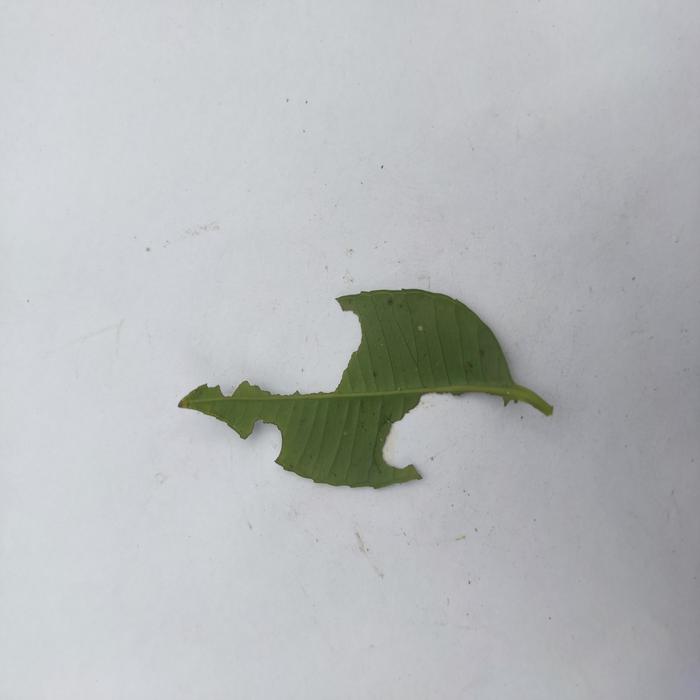
Crop: Hog Plum
Leaf condition: Caterpillars_Infestation